Prato Cathedral Museum

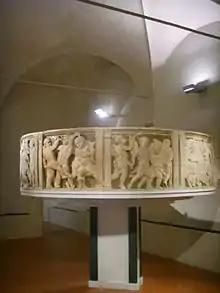
Donatello, Balcony pulpito ("pulpito a balconata") with dancing angels (1434 - 1438)

This room houses important sculptures and paintings (mostly parts of polyptychs) from the 13th to the early 15th centuries from Prato, along with liturgical items from the same era, including: